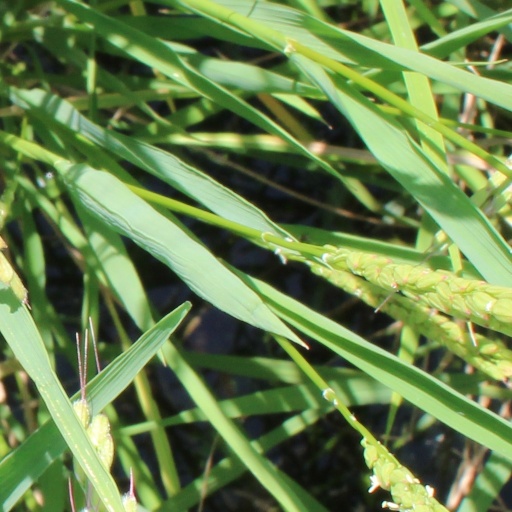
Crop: rice